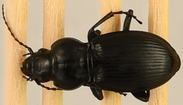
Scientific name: Cyclotrachelus torvus
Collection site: Northern Great Plains Research Laboratory NEON (NOGP), plot NOGP_012